John E. Wool

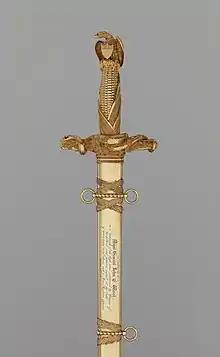
Sword presented to Wool in honor of his victory at the Battle of Buena Vista

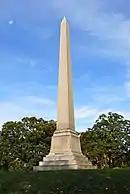
Wool Monument at Oakwood Cemetery

When the Civil War began in April 1861, Wool had just turned 77 years old, two years older than commander-in-chief of the US Army Winfield Scott. Unlike Scott, who suffered from obesity, gout, and other ailments, Wool was still reasonably fit and could mount a horse.